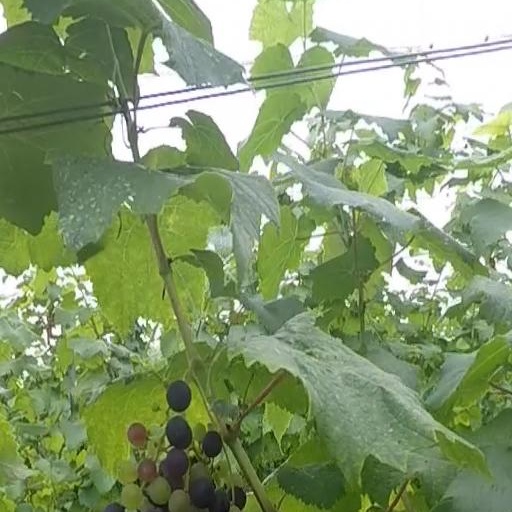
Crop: grape